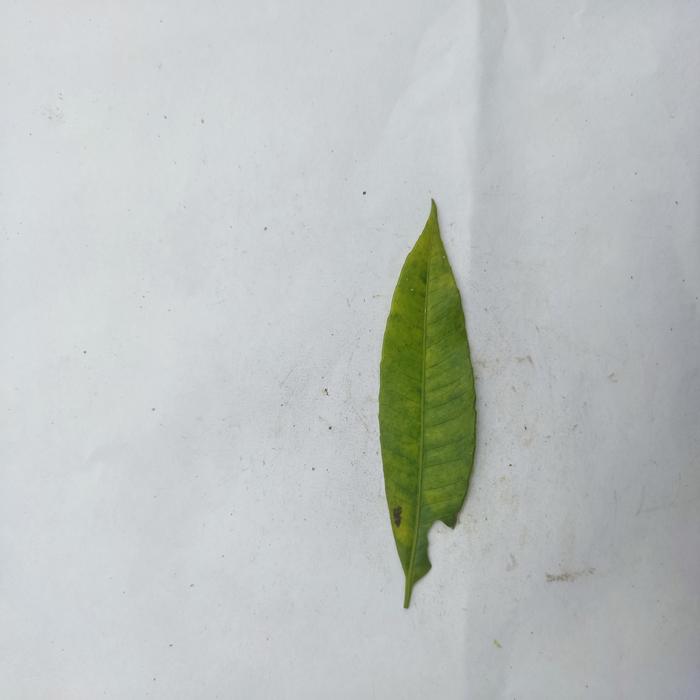
Crop: Hog Plum
Leaf condition: Anthracnose